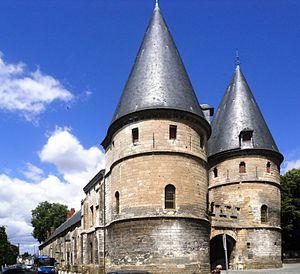
Cet article recense de manière non exhaustive les châteaux, maisons fortes, mottes castrales, situés dans le département français de l'Oise. Il est fait état des inscriptions et classements au titre des monuments historiques, ainsi que de l'inscription au pré-inventaire des jardins remarquables.